Glorup

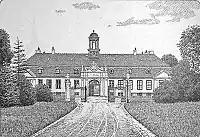
Drawing of the house from 1898

After the death of Scheel-Plessen in 1762, Glorup was purchased by Count Adam Gottlob Moltke of Bregentved, who at the same time bought Rygaard, the neighbouring manor, for 120,000 rigsdaler. The cost was partly covered by a prize of 60,000 which he had won on the lottery together with the dowry he received from his second wife. Moltke, a prominent and skillful farmer, put the manor on its feet again, helped by the rising prices of agricultural products in Europe. Count Moltke was very pleased with his new acquisition, but the house already looked old-fashioned. He therefore decided to have it modernized, commissioning Denmark's foremost architect, Nicolas-Henri Jardin, who had just assisted him at Marienlyst Palace, and his architectural designer Christian Josef Zuber.